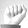
ASL letter: A